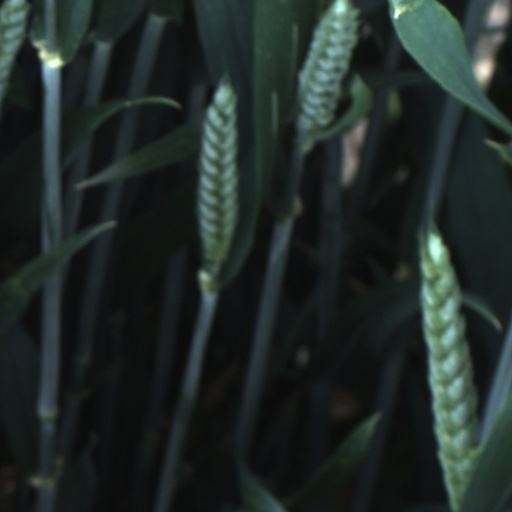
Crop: wheat